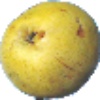
Label: Pear Monster 1